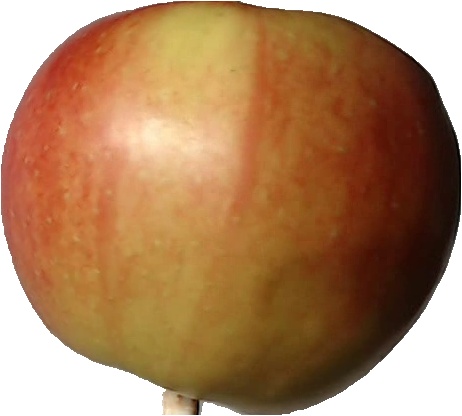
Label: apple_red_2